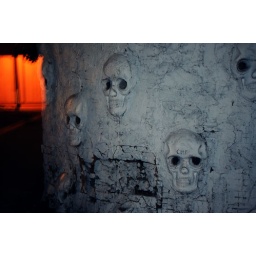
This was outside the back door of an Irish bar in LA I went to this weekend.